Louis J. Gallagher

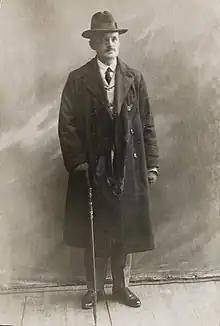
Gallagher in 1923

Louis J. Gallagher, SJ (July 22, 1885 – August 14, 1972) was an American Jesuit, known for his educational and literary work.